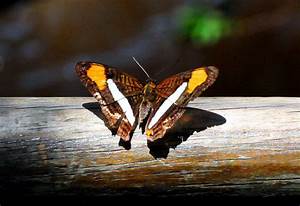
Label: farfalla